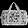
Label: Bag